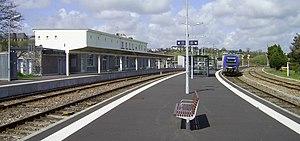
Gare de Coutances
La liste des gares de Basse-Normandie, est une liste des gares ferroviaires, haltes ou arrêts, situées en Région Basse-Normandie.
La gare de Coutances est une gare ferroviaire française de la ligne de Lison à Lamballe, située sur le territoire de la commune de Coutances, dans le département de la Manche, en région Normandie.